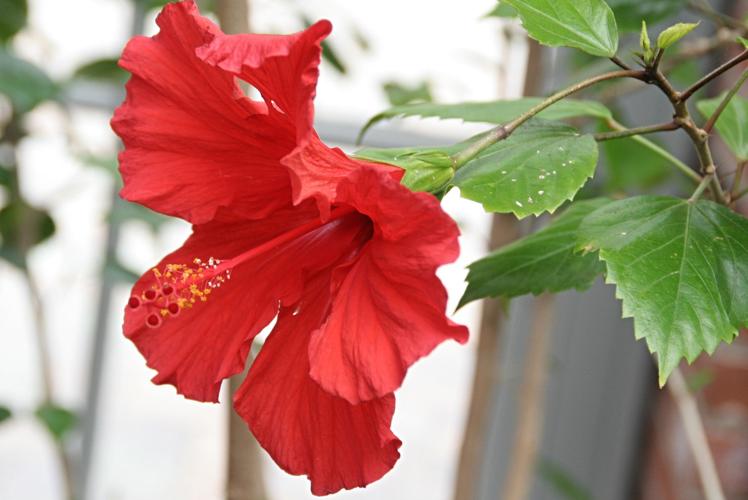
Label: hibiscus